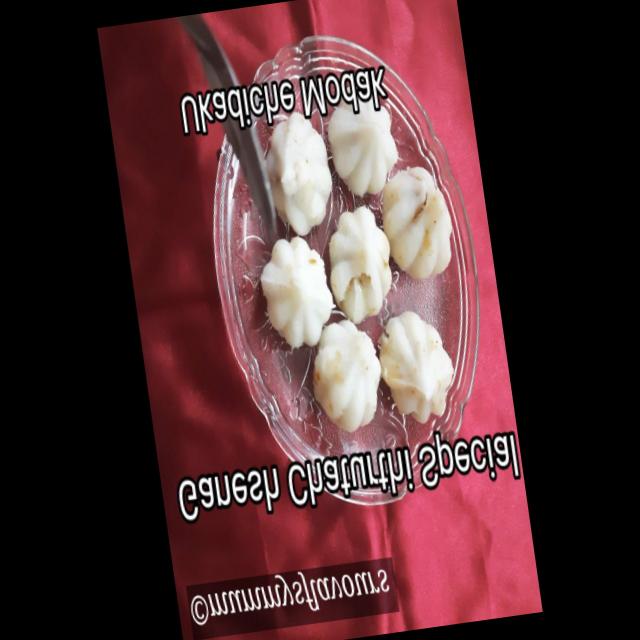
Dish: modak